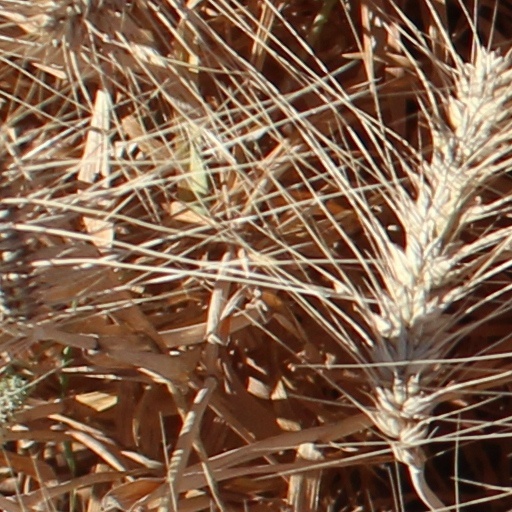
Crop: wheat